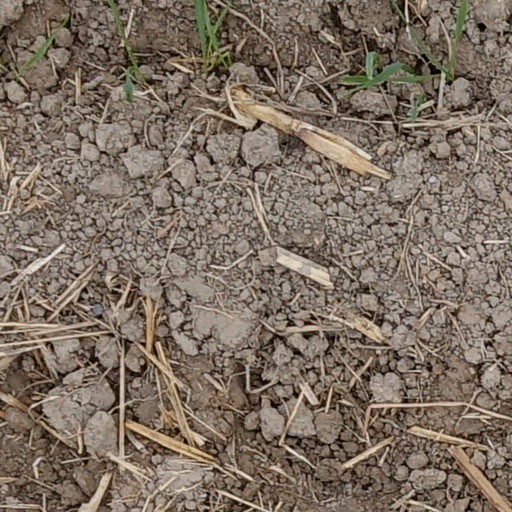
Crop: wheat